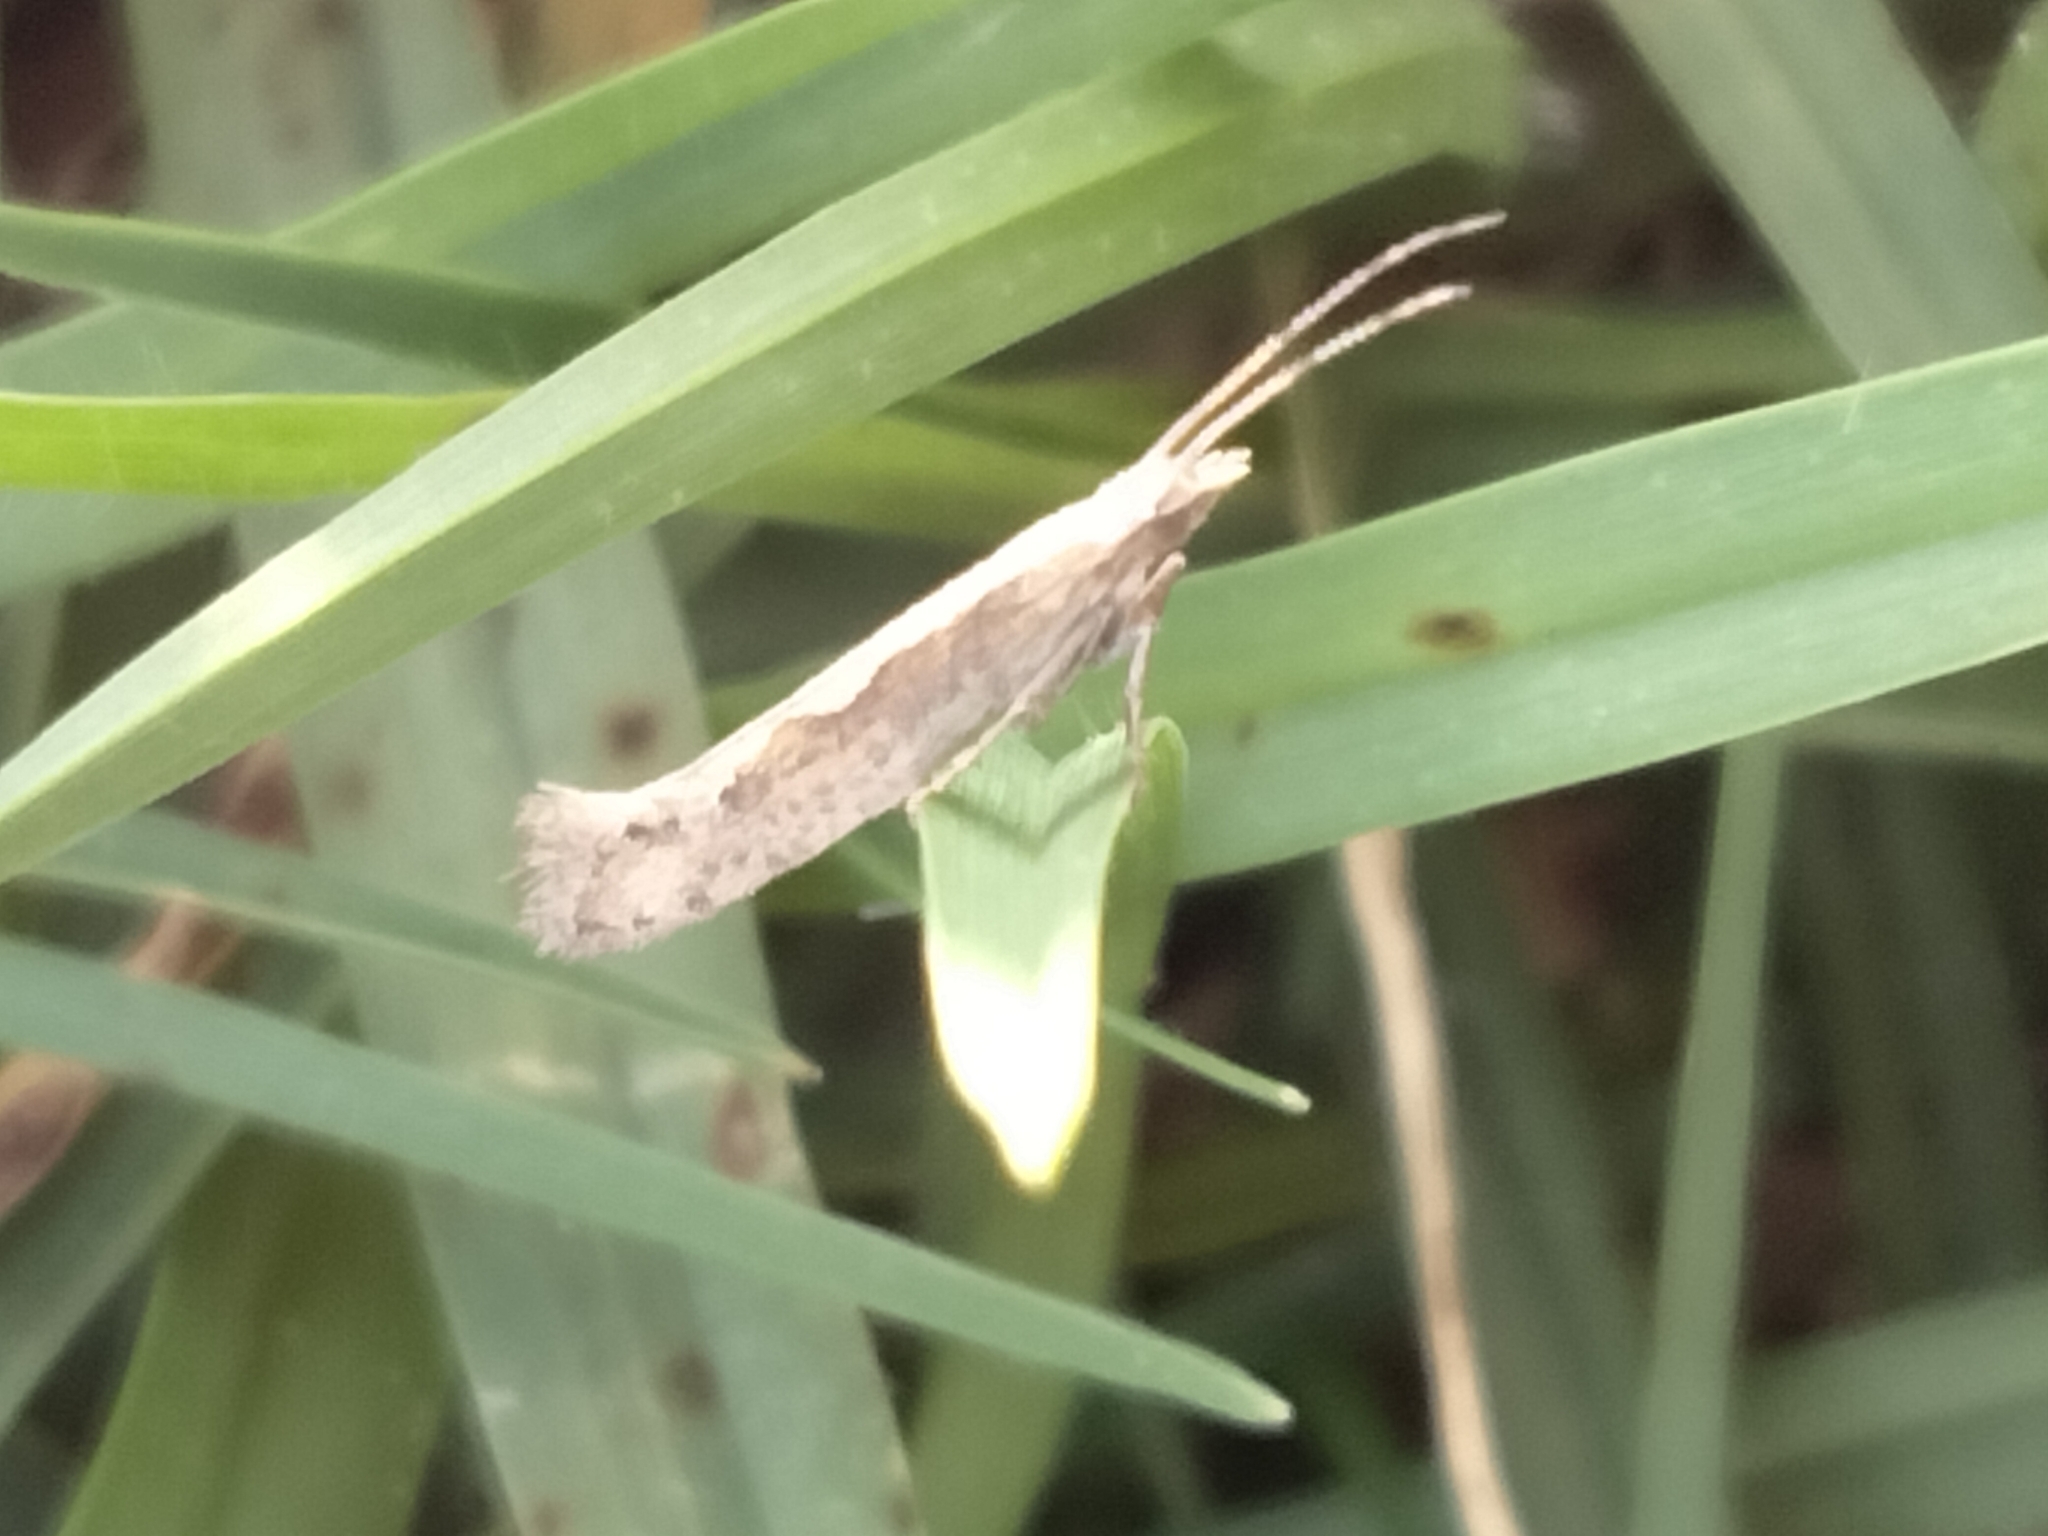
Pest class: diamondback_moth